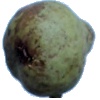
Label: pear_stone